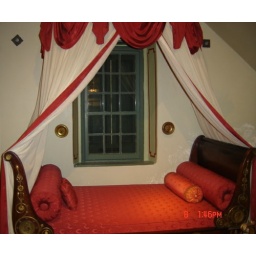
bed in Murat house